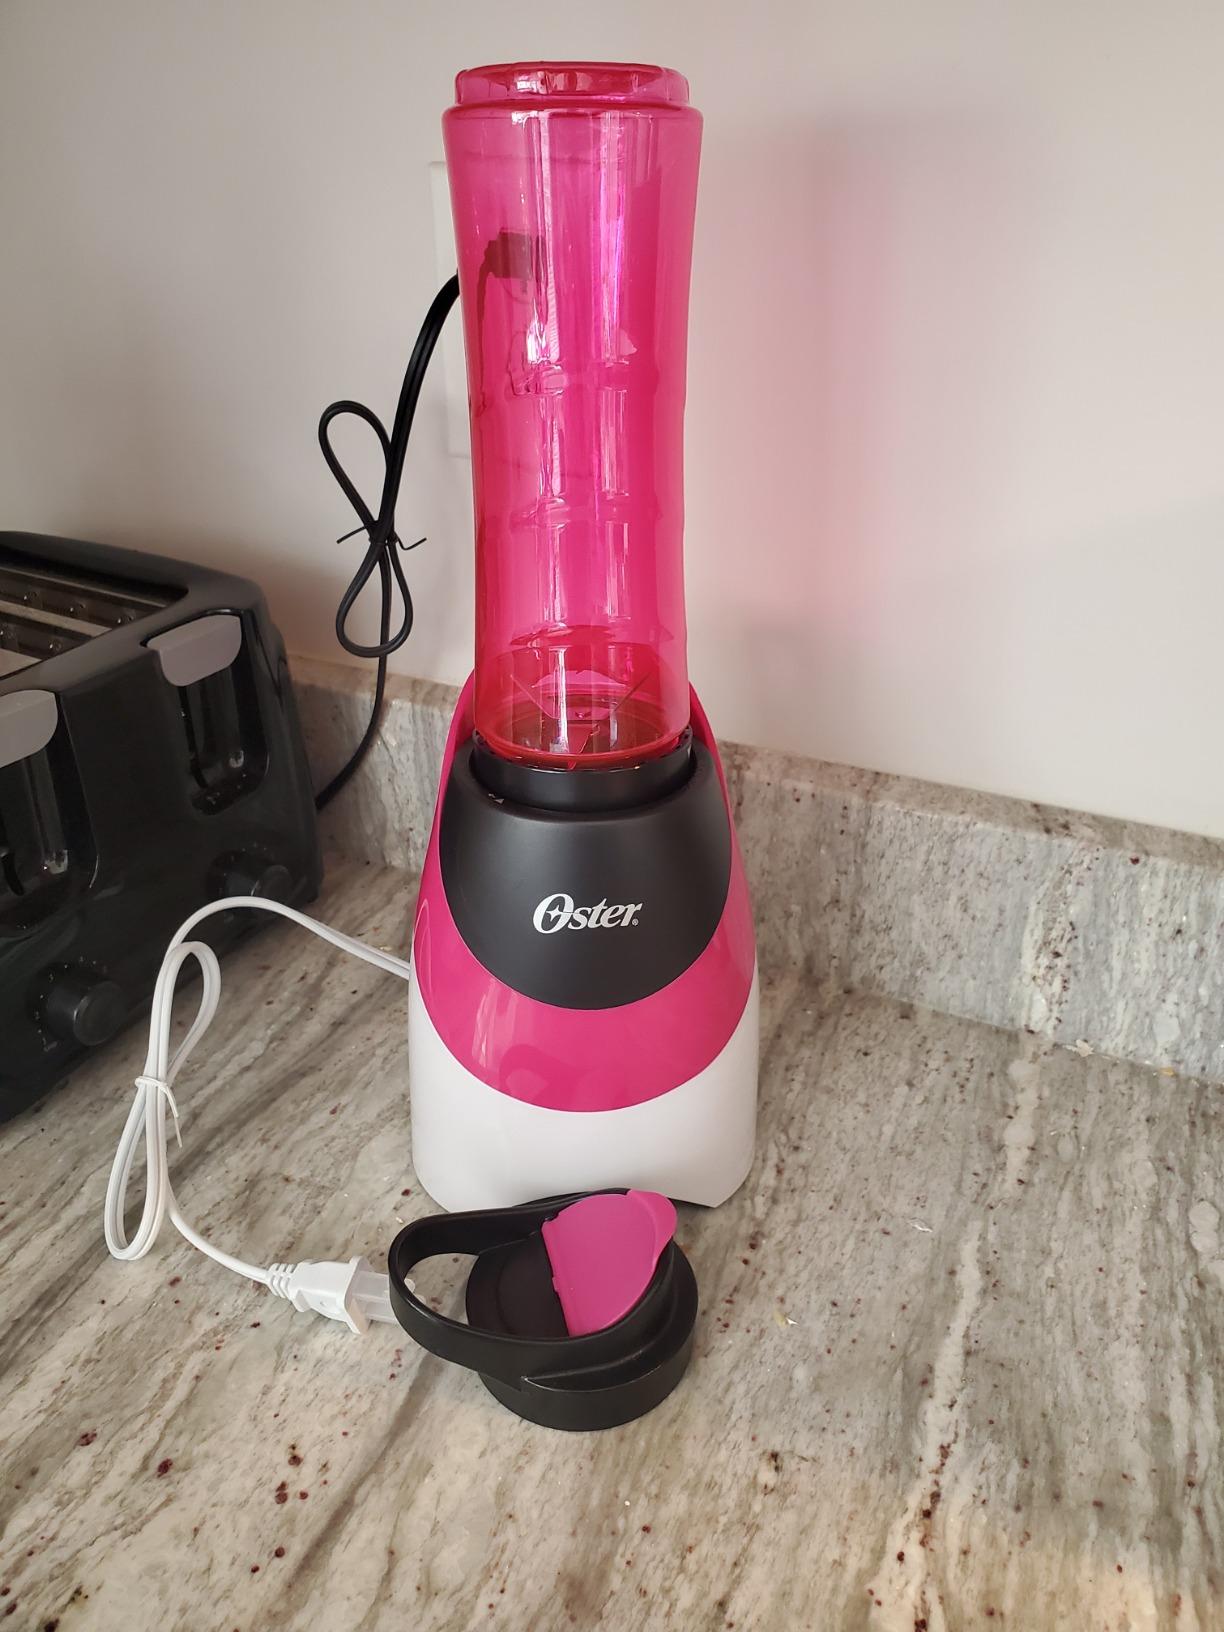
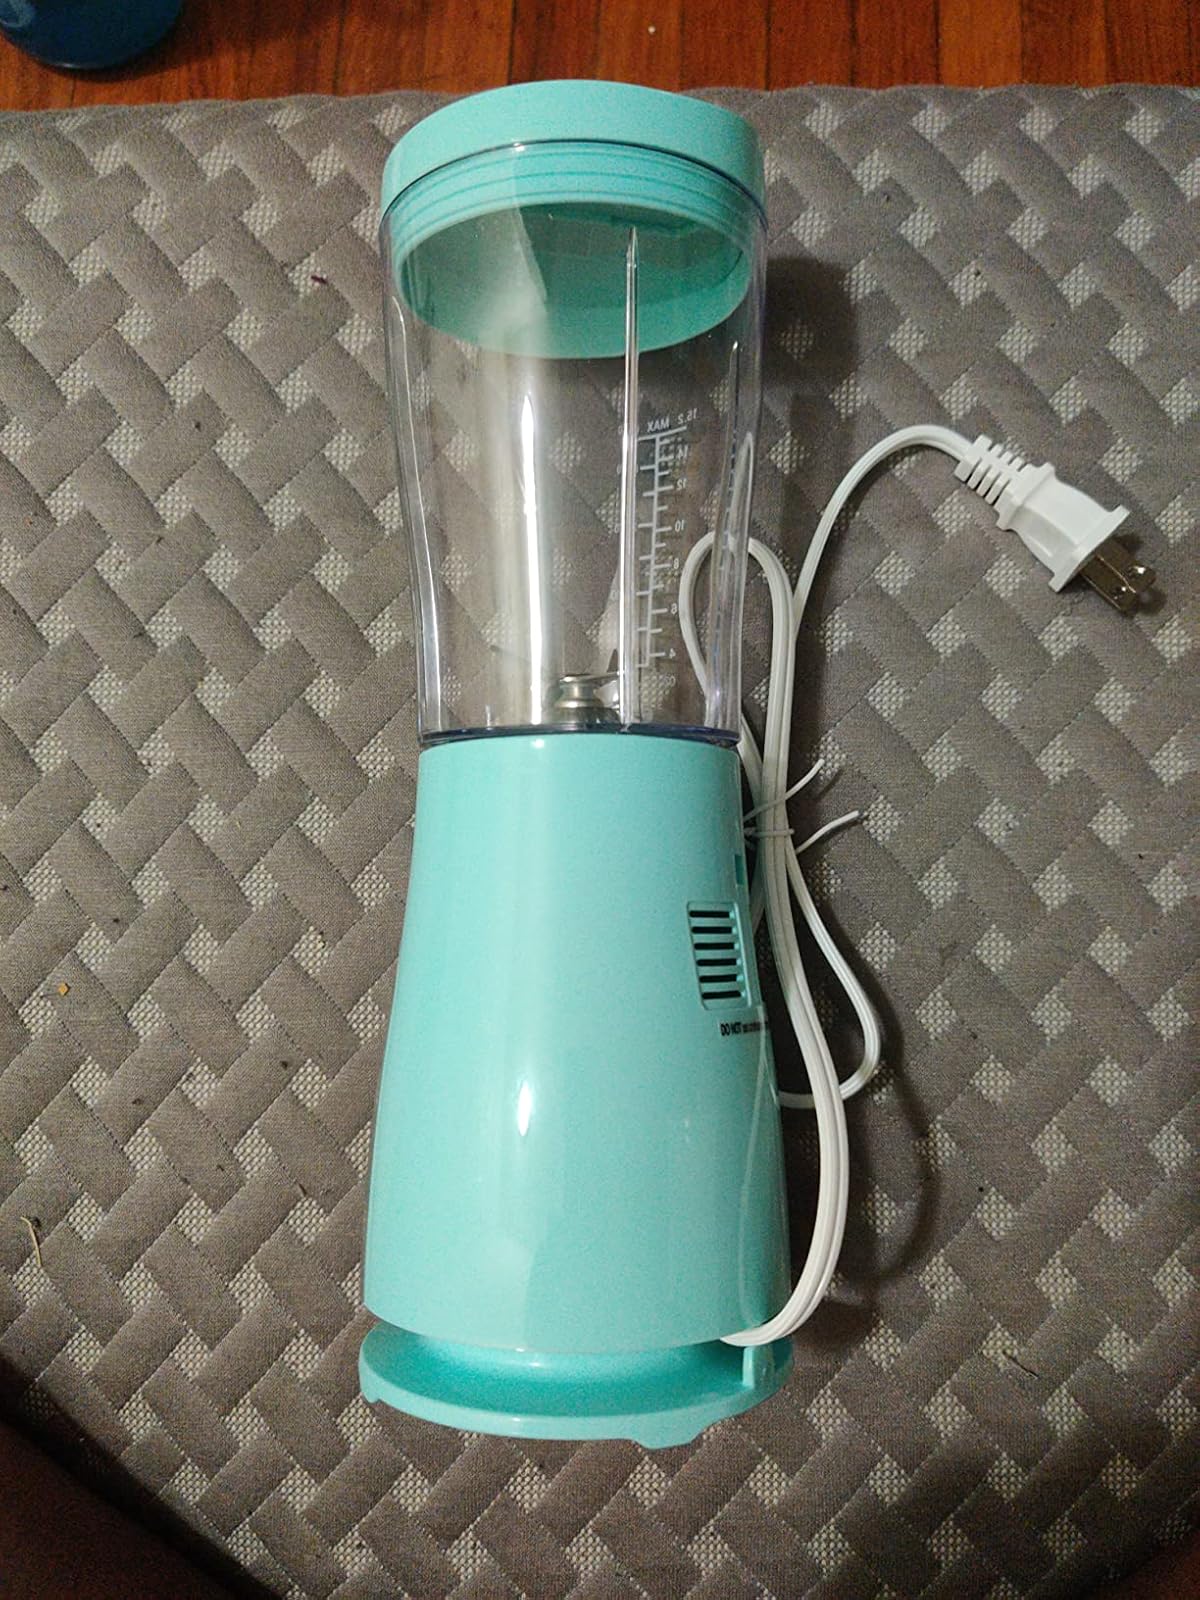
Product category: items_blender
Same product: no